List of birds of Maryland

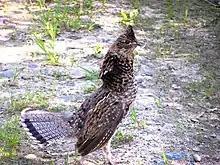
Ruffed grouse

Phasianidae consists of the pheasants and their allies. These are terrestrial species, variable in size but generally plump with broad relatively short wings. Many species are gamebirds or have been domesticated as a food source for humans. Turkeys have a distinctive fleshy wattle that hangs from the underside of the beak and a fleshy protuberance that hangs from the top of its beak called a snood. As with many galliform species, the female (the hen) is smaller and much less colorful than the male (the tom). With wingspans of , the turkeys are the largest birds in the open forests in which they live and are rarely mistaken for any other species. Grouse inhabit temperate and subarctic regions of the Northern Hemisphere. In all of Maryland's species, males are polygamous and have elaborate courtship displays. These heavily built birds have legs feathered to the toes. Most species are year-round residents and do not migrate. Four species of Phasianidae have been recorded in Maryland.